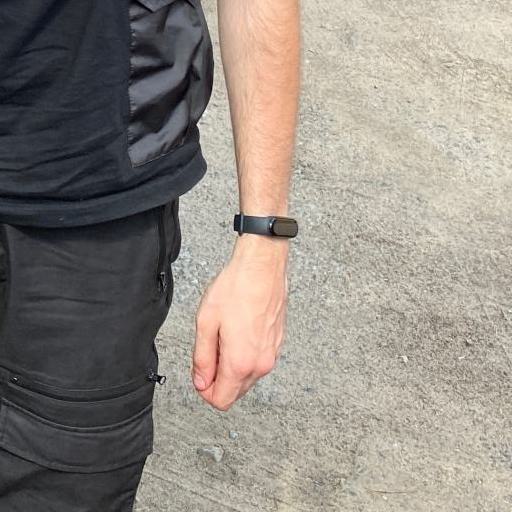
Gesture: no_gesture